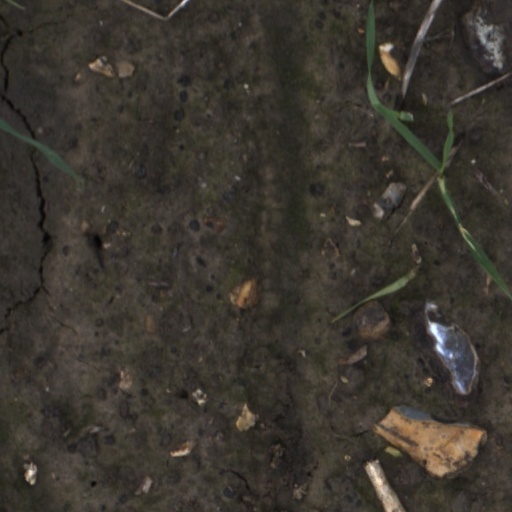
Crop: wheat